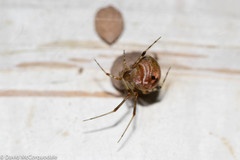
Species: Parasteatoda_tepidariorum